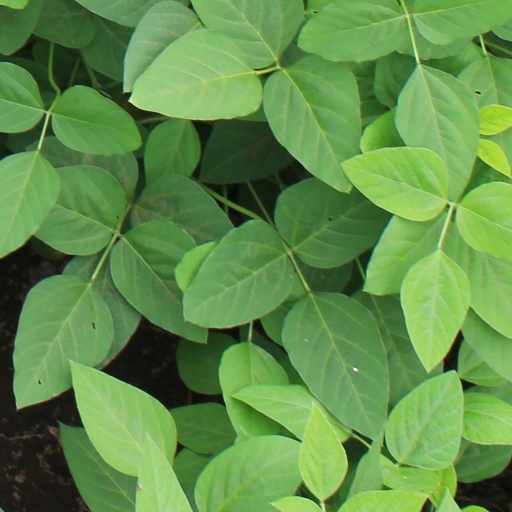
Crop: soybean